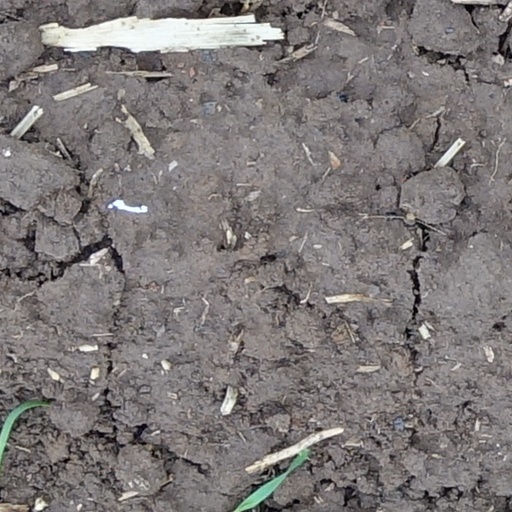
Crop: wheat